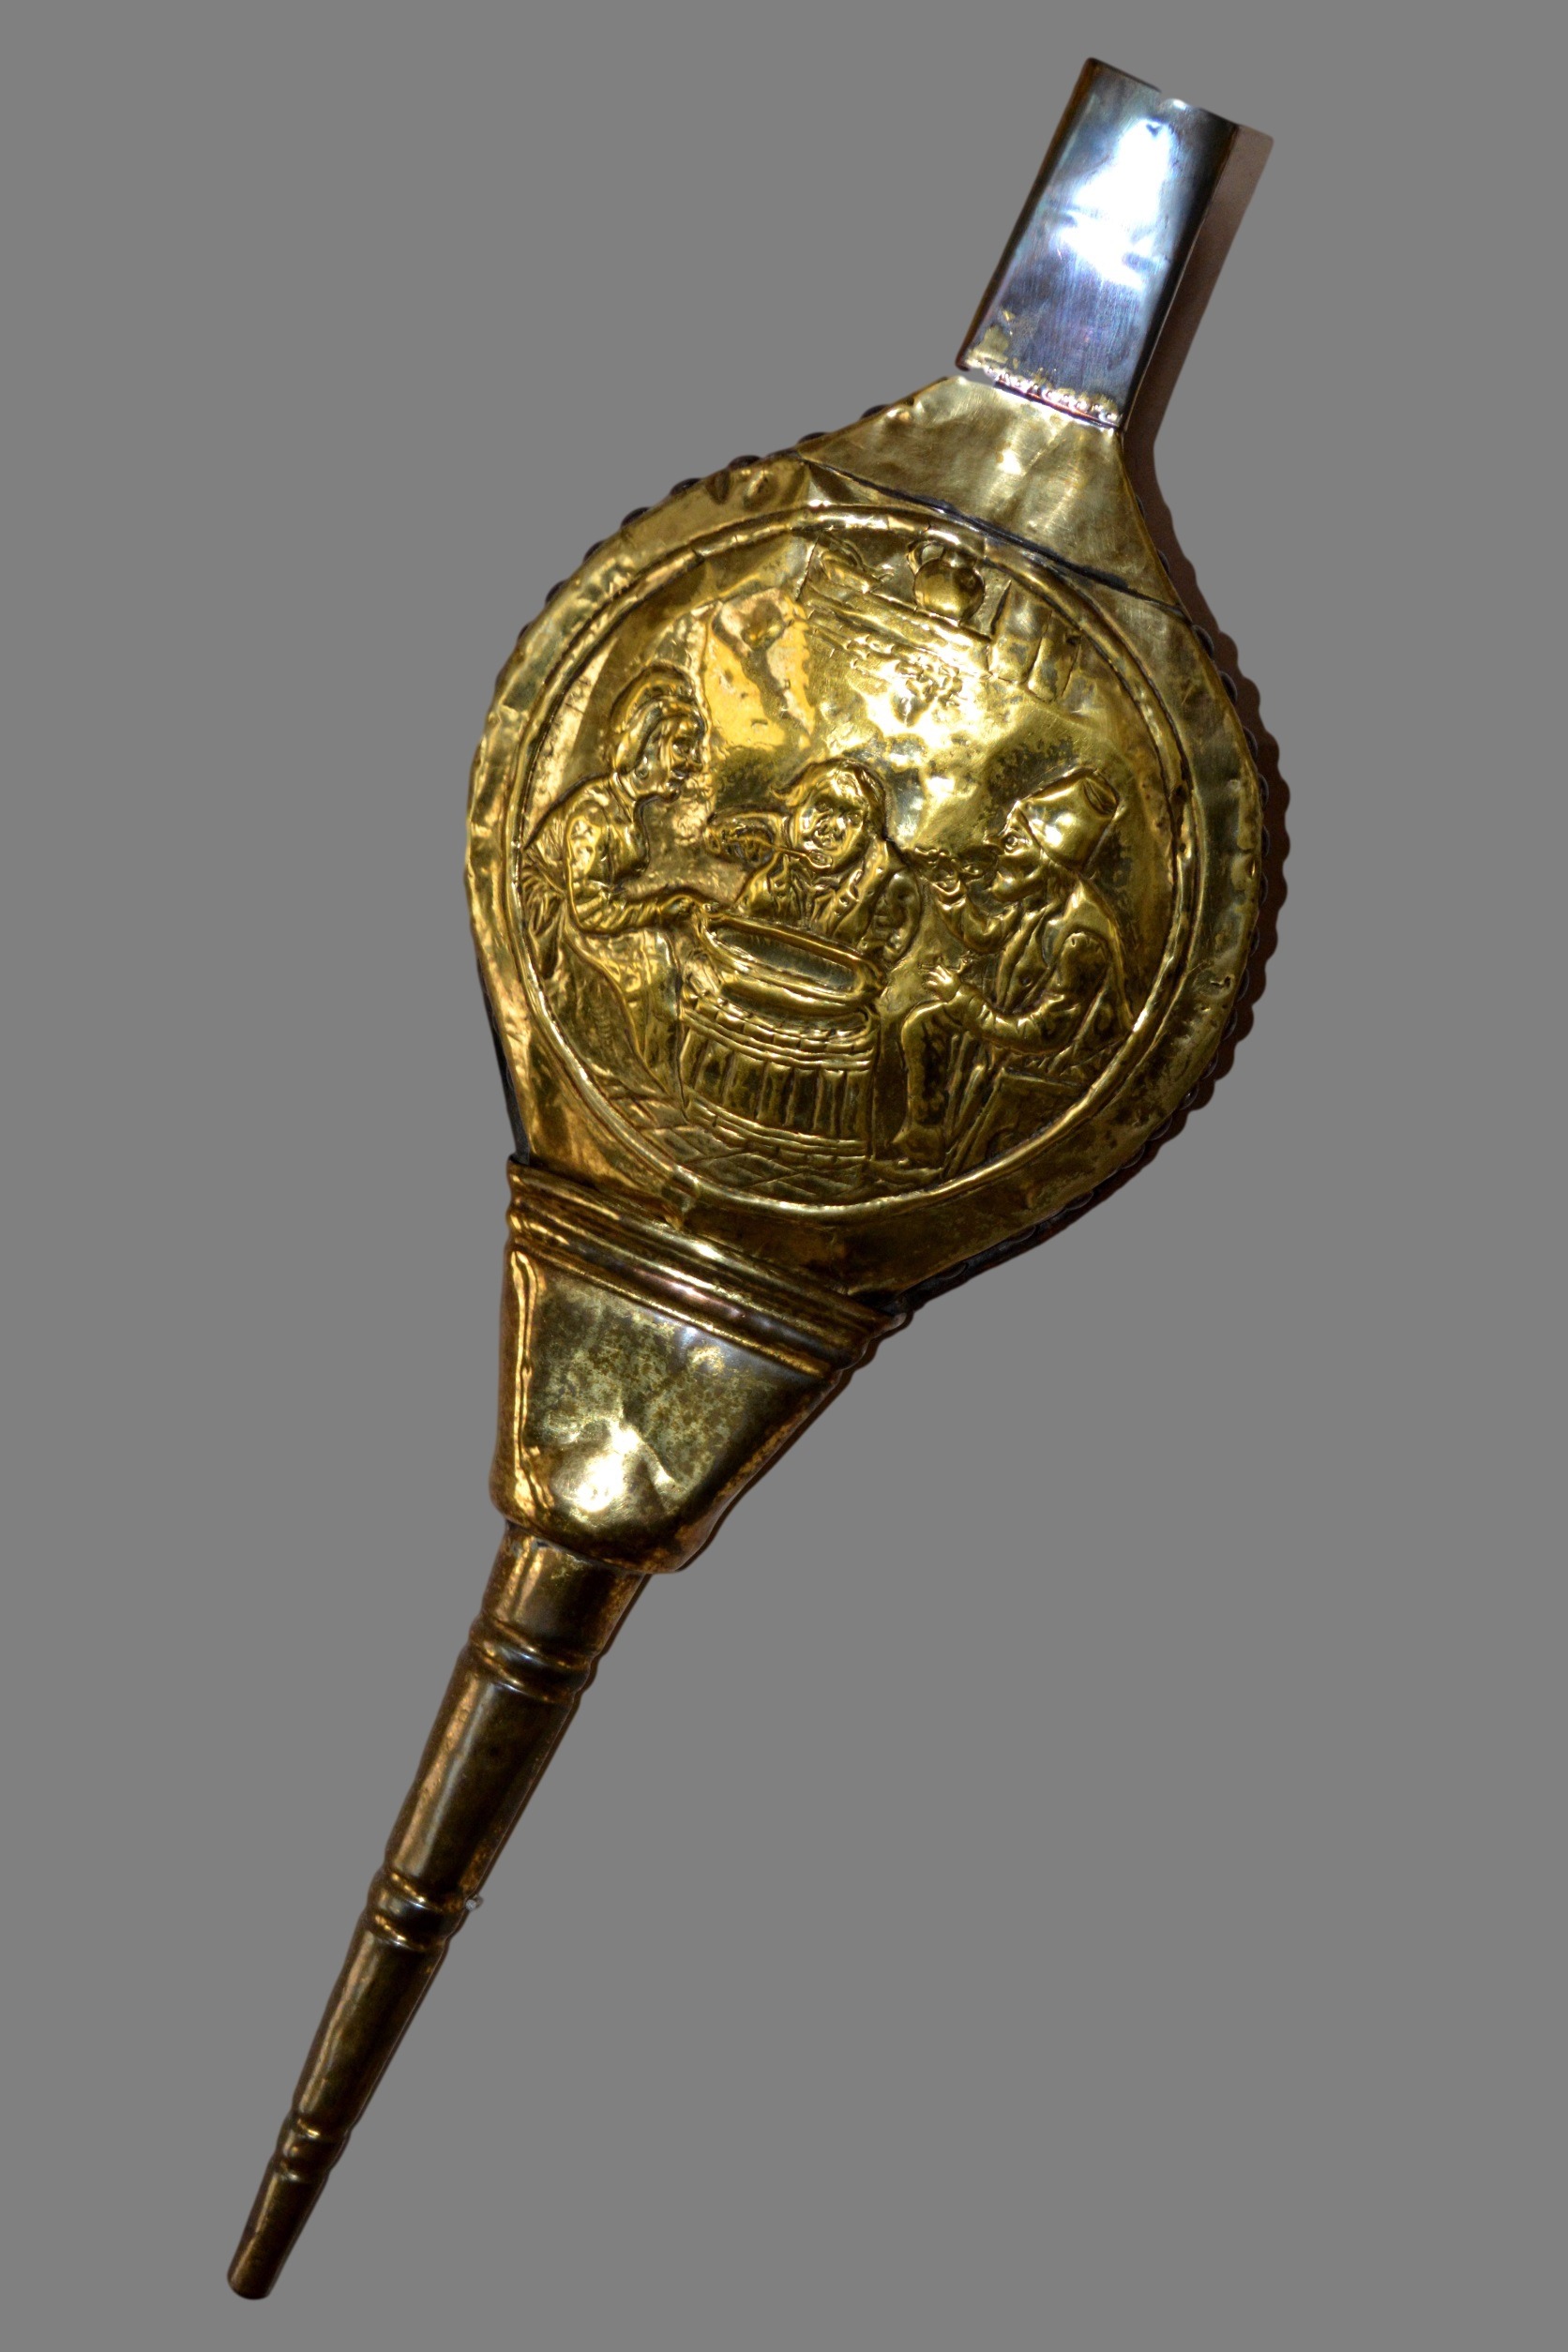
glass, metal, fire, bottle, tableware, material, musical instrument, pump, product, brass, silver, bellows, champagne, drinkware